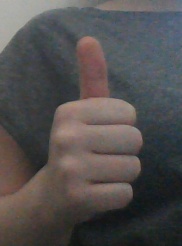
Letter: aleff